Cavalry

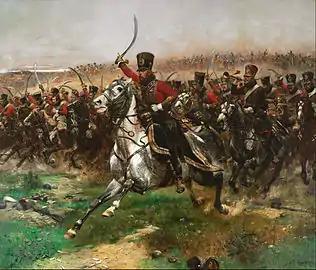
French 4th Hussars at the Battle of Friedland, 1807

Historically, cavalry (from the French word "cavalerie", itself derived from "cheval" meaning "horse") are groups of soldiers or warriors who fight mounted on horseback. Until the 20th century, cavalry were the most mobile of the combat arms, operating as light cavalry in the roles of reconnaissance, screening, and skirmishing, or as heavy cavalry for decisive economy of force and shock attacks. An individual soldier in the cavalry is known by a number of designations depending on era and tactics, such as a cavalryman, horseman, trooper, cataphract, knight, drabant, hussar, uhlan, mamluk, cuirassier, lancer, dragoon, samurai or horse archer. The designation of "cavalry" was not usually given to any military forces that used other animals or platforms for mounts, such as chariots, camels or elephants. Infantry who moved on horseback, but dismounted to fight on foot, were known in the early 17th to the early 18th century as "dragoons", a class of mounted infantry which in most armies later evolved into standard cavalry while retaining their historic designation.